Bernard Smith (MP)

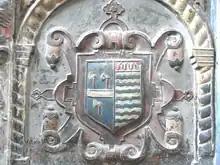
Arms of Wrey ("Sable, a fesse between three pole-axes argent helved gules") impaling Smith of Totnes; detail from monument, now in Tawstock church, of John II Wrey (d.pre 1596), 3rd husband of Eleanor Smith

Bernard Smith died in Totnes on 16 July 1591. He was succeeded by his daughter and sole heiress Eleanor Smith, then the wife of John Wrey. His will has not survived.